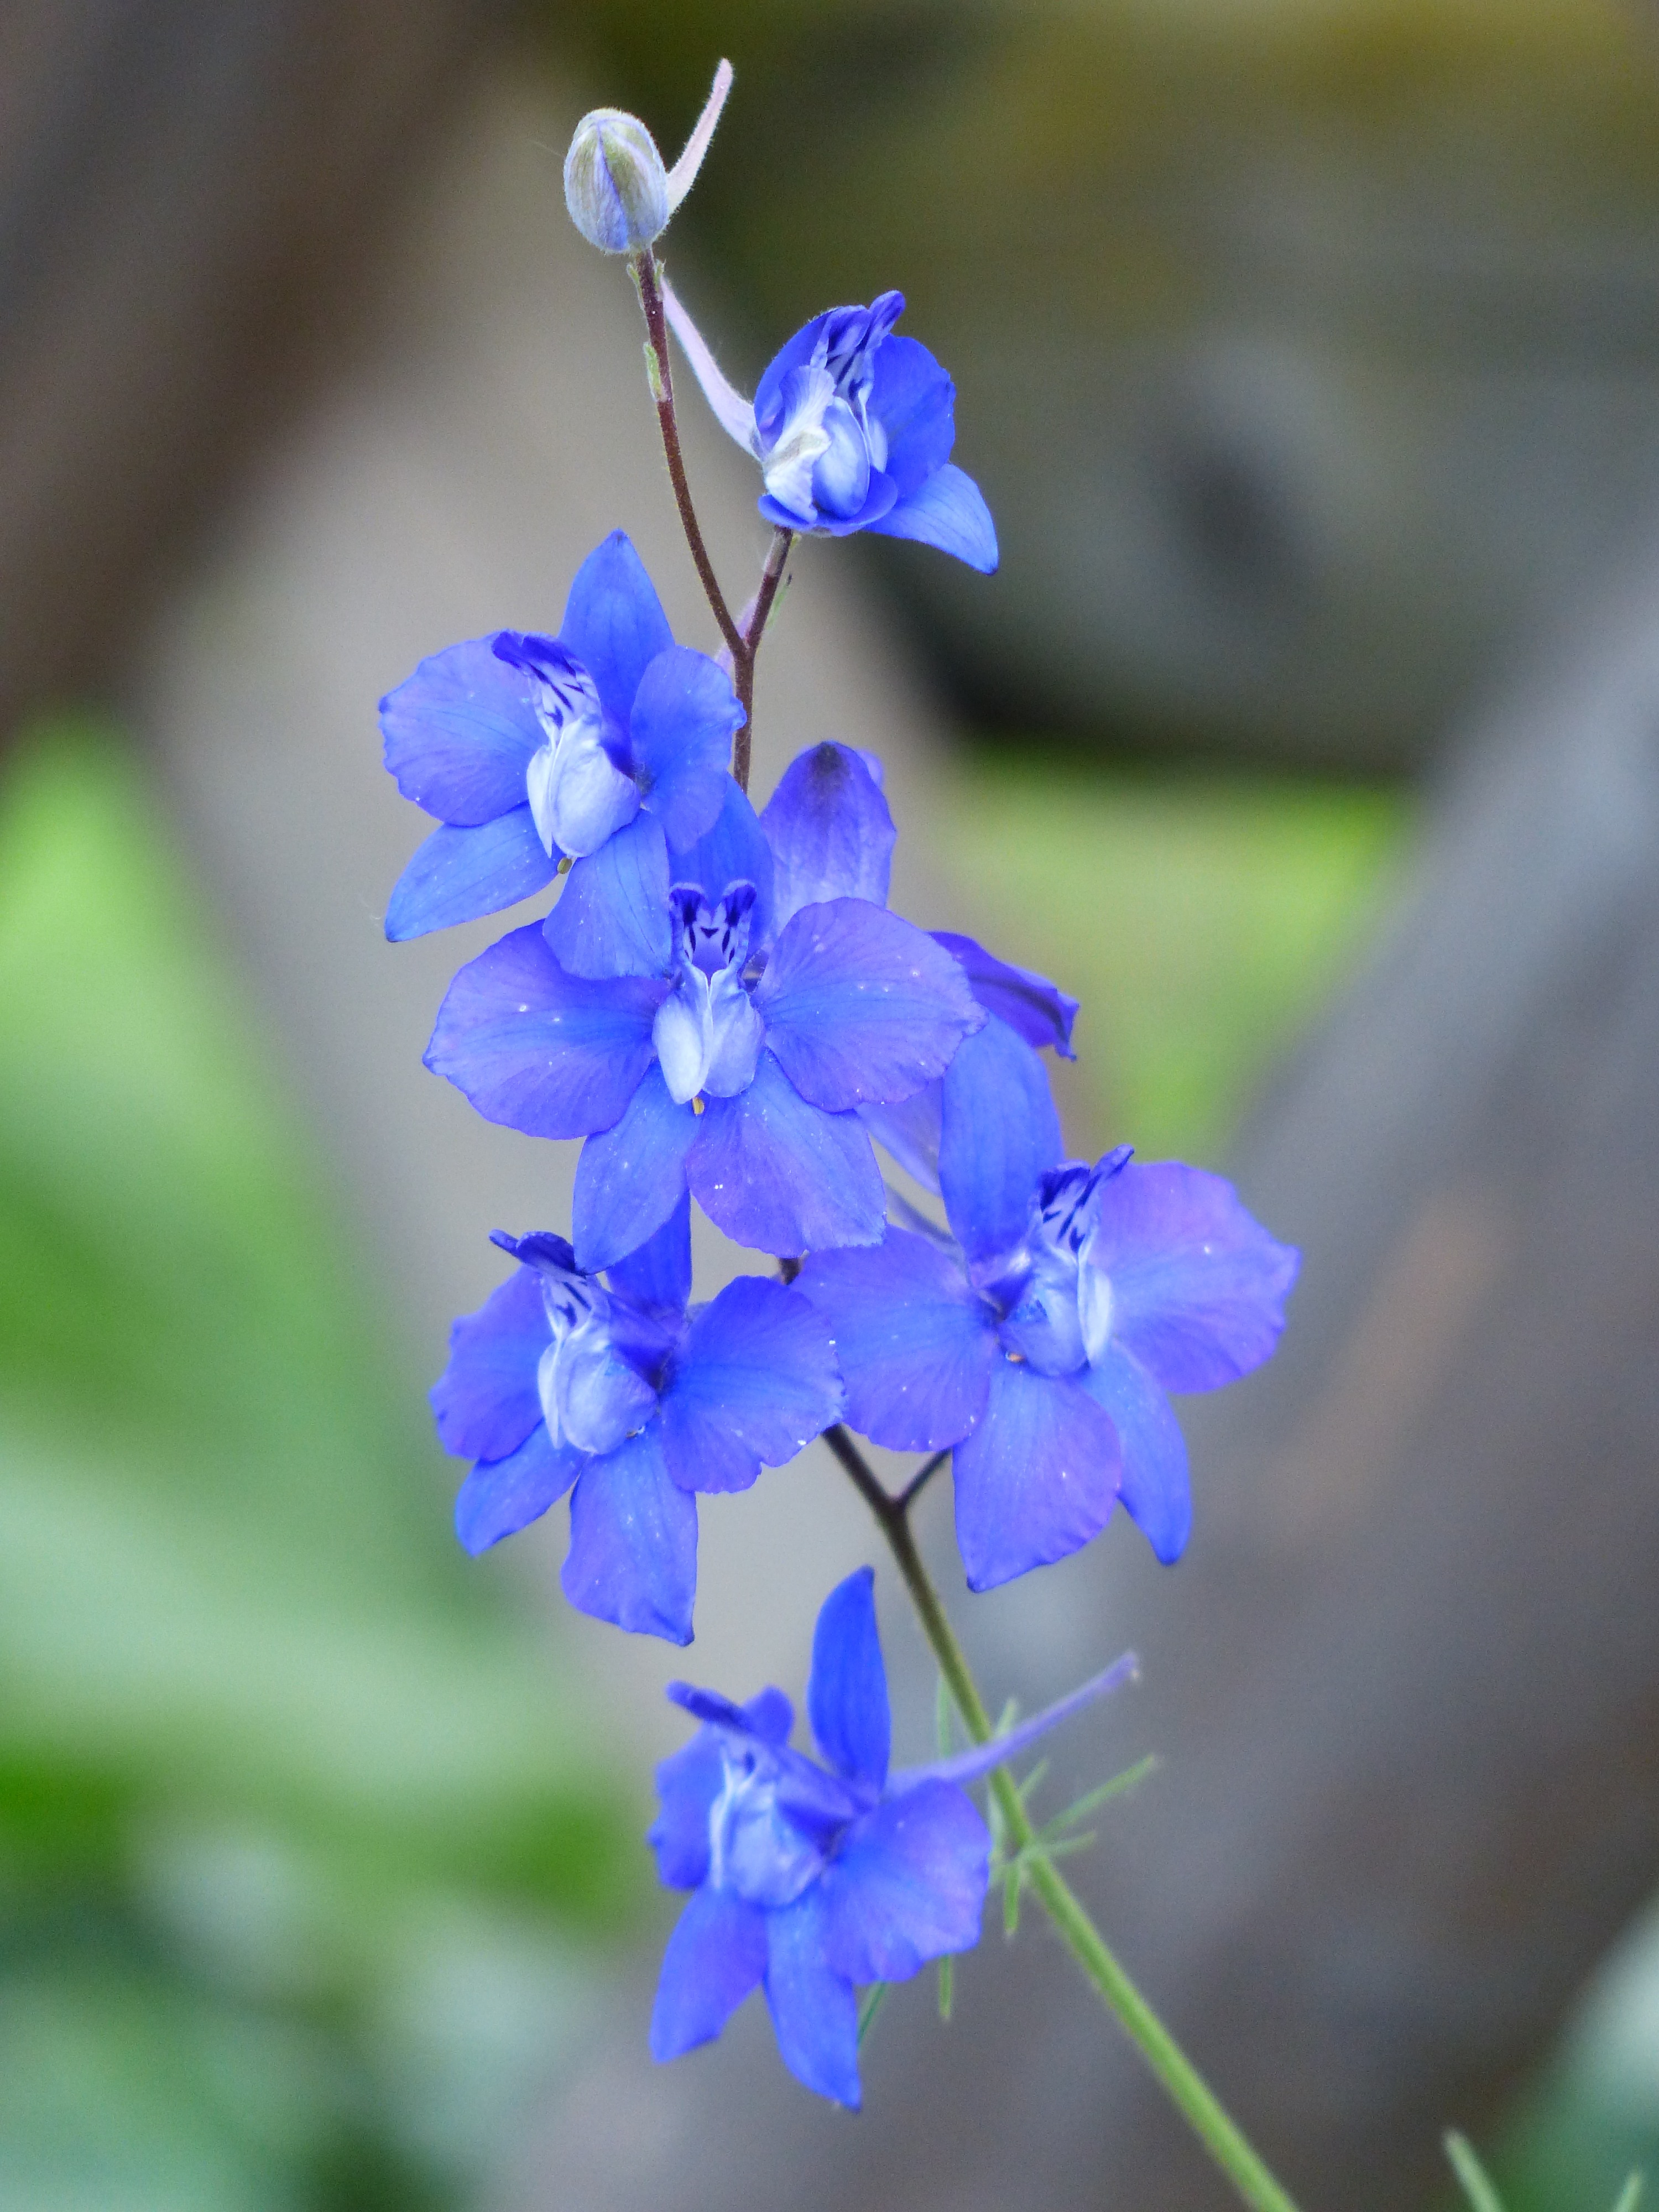
blossom, plant, flower, petal, bloom, herb, botany, blue, flora, wildflower, macro photography, ornamental plant, flowering plant, delphinium, hahnenfu gew chs, ranunculaceae, bellflower family, larkspur, garden larkspur, hyacinth large, land plant, dayflower family, garden feldrittersporn, consolida ajacis, consolida